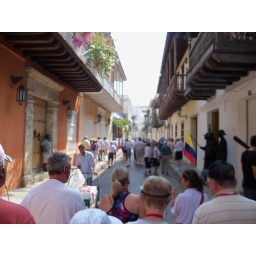
City street in Cartegena, showing mimes dressed in black on the right.